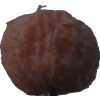
Label: orange_peeled